Bird feet and legs

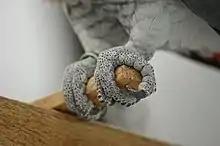
Grey parrot grips the perch with zygodactyl feet.

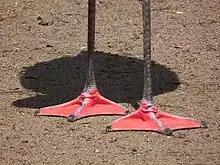
Palmate feet – Chilean flamingo.

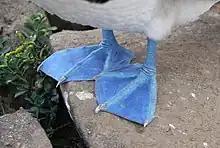
Totipalmate feet – blue-footed booby.

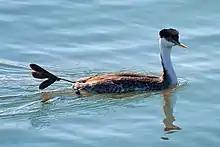
Western grebe presenting a lobate foot.

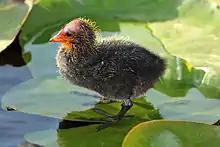
Lobate feet – a chick of the Eurasian coot.

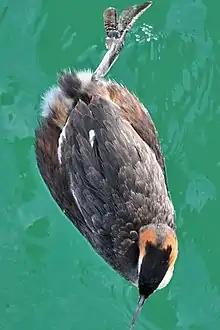
The great crested grebe. The feet in loons and grebes are placed far at the rear of the body - a powerful accommodation to swimming underwater, but a handicap for walking.

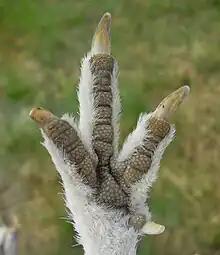
The snowshoe-like foot of the willow ptarmigan is an adaptation for walking on snow.

Because avian forelimbs are wings, many forelimb functions are performed by the bill and hindlimbs. It has been proposed that the hindlimbs are important in flight as accelerators when taking-off. Some leg and foot functions, including conventional ones and those specific to birds, are: